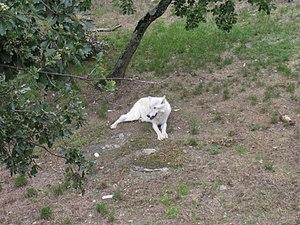
Le Safari de Peaugres est un parc zoologique français situé en région Auvergne-Rhône-Alpes, dans le département de l'Ardèche, sur la commune de Peaugres, près d'Annonay. Ouvert en 1974 par Paul de la Panouse, il s'étend sur 80 hectares. Il présente environ 1000 animaux de 127 espèces.